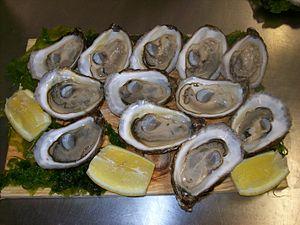
Plateau de Crassostrea virginica d'élevage (Nouveau-Brunswick)
Le Maryland /ma.ʁi.lɑ̃d/ est un État du Nord-Est des États-Unis. Sa capitale est Annapolis, et sa plus grande ville est Baltimore. Avec une superficie de 32 160 km² uniquement et une population de 5 773 552 habitants, il est l'un des plus petits États du pays mais aussi l'un des plus densément peuplés.
Crassostrea virginica est le nom scientifique de l'huître américaine, aussi appelée huître de Virginie, ou encore huître creuse de Virginie ; elle est parfois commercialisée sous le nom de son lieu de provenance comme Malpèque, Caraquet, Blue Point, Pine Island, Pugwash.
Les Ostreidae sont une famille de mollusques bivalves de l'ordre des Ostreoida. La plupart des espèces comestibles, nommées « huîtres », se trouvent dans cette famille.